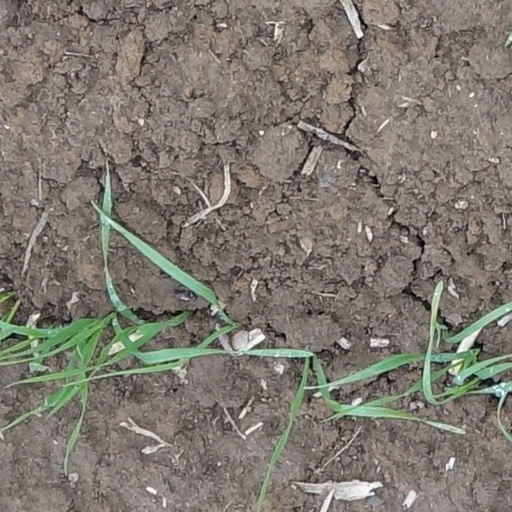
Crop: wheat